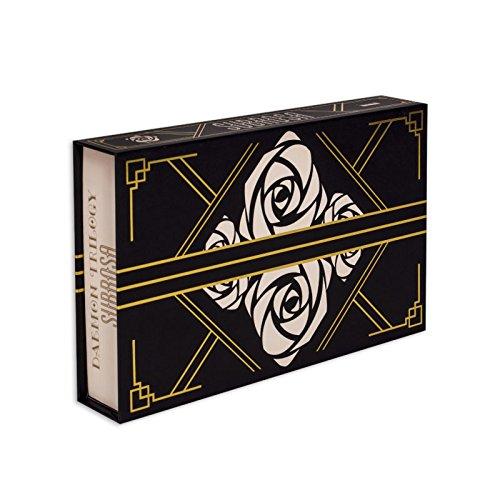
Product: Daemon Trilogy: Subrosa Multiplayer Board Game
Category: Toys & Games | Games & Accessories | Board Games
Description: Playable from ages 12 and up.
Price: $27.55
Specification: ProductDimensions:9.3x2.9x9.3inches|ItemWeight:14.4ounces|ShippingWeight:14.4ounces(Viewshippingratesandpolicies)|DomesticShipping:ItemcanbeshippedwithinU.S.|InternationalShipping:ThisitemcanbeshippedtoselectcountriesoutsideoftheU.S.LearnMore|ASIN:B075BCC3J8|Itemmodelnumber:SEP170597|Manufacturerrecommendedage:15yearsandup